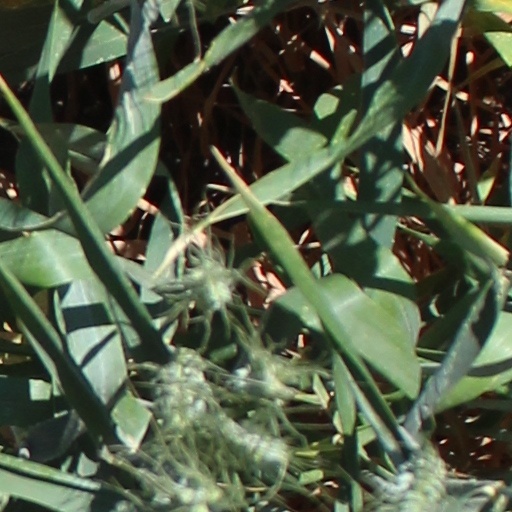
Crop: wheat